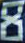
Number: 8